Anne Frank

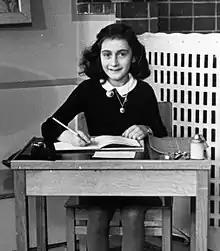
Anne Frank at the 6th Montessori School, 1940

Frank was born Annelies or Anneliese Marie Frank on 12 June 1929 at the Maingau Red Cross Clinic in Frankfurt, Germany, to Edith (née Holländer) and Otto Heinrich Frank. She had an older sister, Margot. As the Franks were Reform Jews, they did not practise all the customs and traditions of Judaism. They lived in an assimilated community of Jewish and non-Jewish citizens of various religions. Edith and Otto were devoted parents with an interest in scholarly pursuits. They had an extensive library and both parents encouraged the children to read.